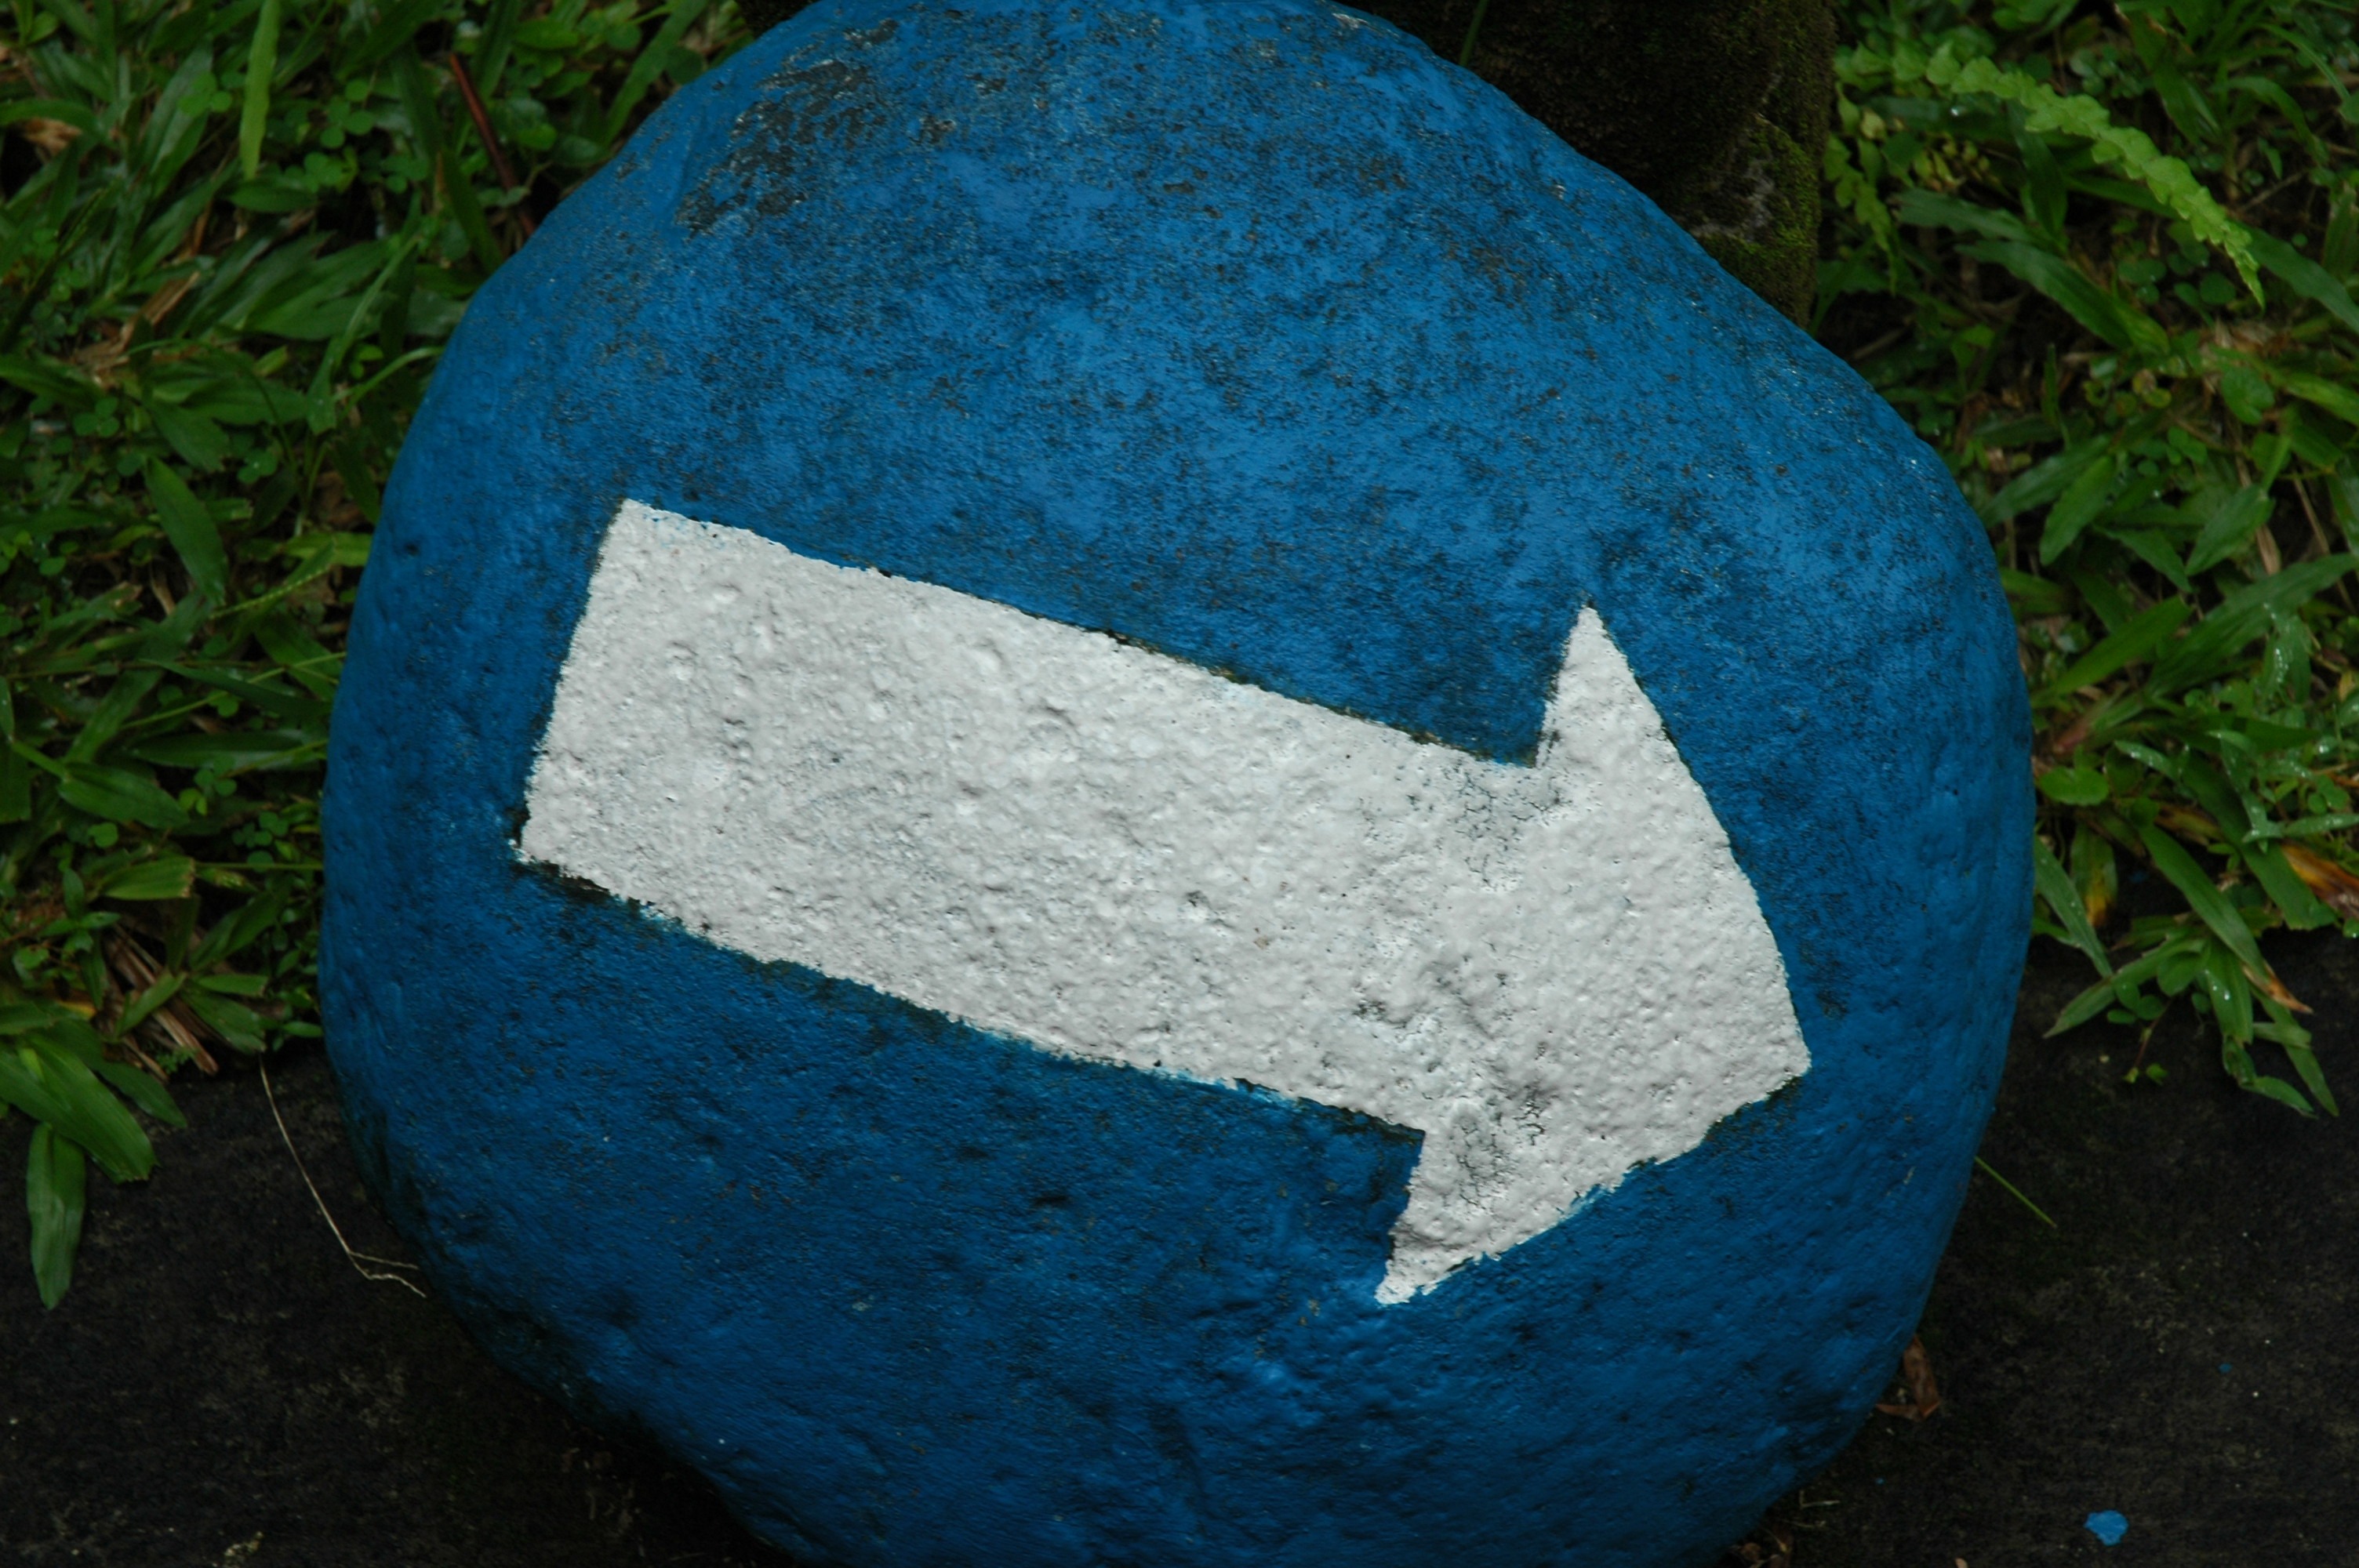
rock, green, direction, blue, material, sculpture, arrow, art, boulder, characters